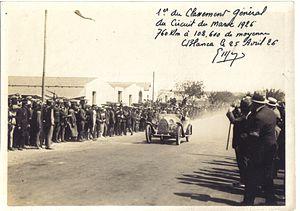
Photo annotée de la main d’Édouard Meyer de son arrivée en vainqueur du circuit du Maroc de 1926.
Edouard Meyer, né à Bourg-de-Péage le 25 février 1889 et décédé le 11 novembre 1953 à Casablanca à 64 ans, est un ancien pilote automobile franco-marocain sur route et sur circuits, également aviateur.